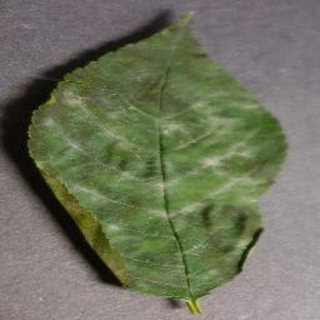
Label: cherry_powdery_mildew